Confeugo

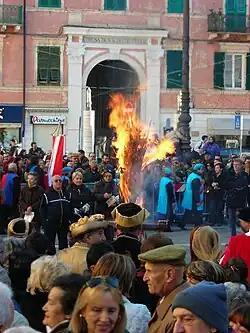
The ceremony in Savona, Liguria

After 127 years, Genoa's association A Compagna decided to restore this important ceremony in 1923. Inspired by the ancient Confeugo, on 24 December 1923 a laurel plant adorned in red and white was solemnly delivered to the city mayor, senator Federico Ricci. The last ceremony before World War II took place in December 1937. The ceremony was resumed in 1951 and has been held since 1998 in the "Paxo", that is in the historical seat of the Ducal Palace where the tradition was born in the Middle Ages. In addition to the offering of the laurel the "tondo de Natale", a ceramic plate decorated by hand in the Ligurian artistic tradition, was added in 1974.